Andrew Gillum

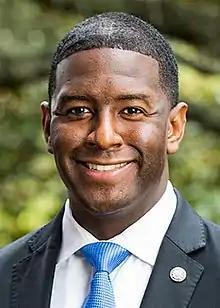
Gillum in 2014

Andrew Demetric Gillum (born July 26, 1979) is an American former politician who served as the 126th mayor of Tallahassee, Florida, from 2014 to 2018. A member of the Democratic Party, he served as a Tallahassee city commissioner from 2003 until 2014, first elected at the age of 23.